Bay Bridge Airport

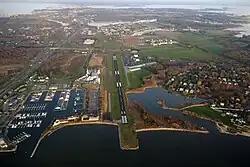
Bay Bridge Airport

Bay Bridge Airport is a county-owned public-use airport located in Stevensville, Maryland. The airport is named for the nearby Chesapeake Bay Bridge and is mostly used for general aviation.